Helen Quinn

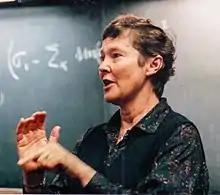
Quinn lectures at Dirac Medal Ceremony, 2000.

Helen Rhoda Arnold Quinn (born 19 May 1943) is an Australian-born particle physicist and educator who has made major contributions to both fields. Her contributions to theoretical physics include the Peccei–Quinn theory which implies a corresponding symmetry of nature(related to matter-antimatter symmetry and the possible source of the dark matter that pervades the universe) and contributions to the search for a unified theory for the three types of particle interactions (strong, electromagnetic, and weak). As Chair of the Board on Science Education of the National Academy of Sciences, Quinn led the effort that produced "A Framework for K-12 Science Education: Practices, Crosscutting Concepts, and Core Ideas"—the basis for the Next Generation Science Standards adopted by many states. Her honours include the Dirac Medal of the International Center for Theoretical Physics, the Oskar Klein Medal from the Royal Swedish Academy of Sciences, appointment as an Honorary Officer of the Order of Australia, the J. J. Sakurai Prize for Theoretical Particle Physics from the American Physical Society, the Karl Taylor Compton Medal for Leadership in Physics from the American Institute of Physics, the 2018 Benjamin Franklin Medal in Physics from the Franklin Institute, and the 2023 Harvey Prize from Technion -- Israel Institute of Technology.